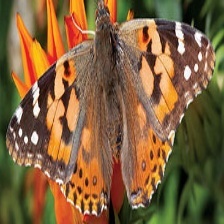
Species: PAINTED LADY
Butterfly family (ImageNet category): admiral